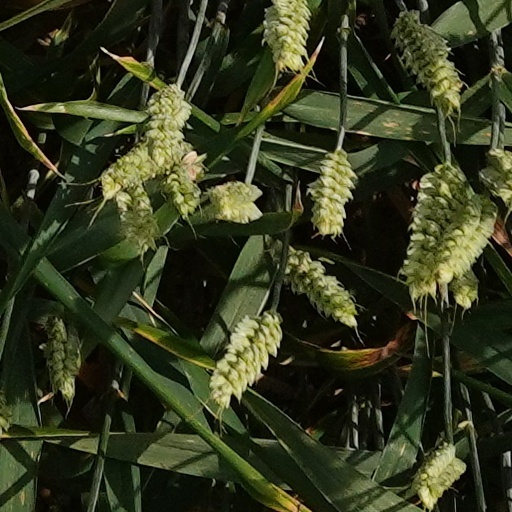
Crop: wheat